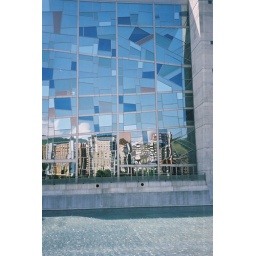
Reflection of the buildings across the river in the window of building in Bilbao, Spain.